History of the Toronto Blue Jays

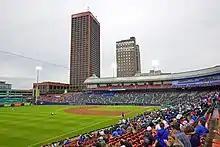
A Blue Jays home game at Sahlen Field in Buffalo, New York in July 2021

On October 25, 2018, the Blue Jays announced that Charlie Montoyo had been hired as their new manager.